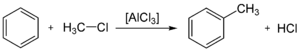
La substitution électrophile aromatique est une réaction organique au cours de laquelle un atome, en règle générale d'hydrogène, ou un groupe d'atomes, fixé à un cycle aromatique, est substitué par un groupe électrophile. Cette réaction, la principale dans le groupe des substitutions électrophiles, est très importante en chimie organique, tant dans l'industrie qu'en laboratoire. Elle permet de préparer des composés aromatiques substitués par une grande variété de groupes fonctionnels suivant le bilan :
L'alkylation est une réaction chimique constituée du transfert d'un groupement alkyle d'une molécule organique à une autre. Elle conduit donc à l'augmentation du nombre d'atomes de carbone d'un composé organique.
Les réactions de Friedel-Crafts sont des réactions chimiques de type substitution électrophile aromatique au cours desquelles un cycle benzénique est alkylé ou acylé.
Le benzène est un composé organique de formule brute C₆H₆, également noté Ph-H, φ-H, ou encore ϕ-H. Il appartient à la famille des hydrocarbures aromatiques monocycliques, car le cycle formé par les six atomes de carbone est plan et comporte six électrons délocalisés.